Nadderud

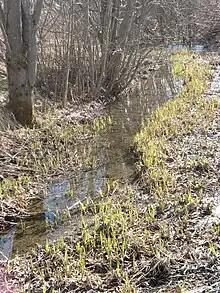
Part of Hoslebekken.

Today's meaning of Nadderud is the district north and west of Bekkestua, northeast of Gjønnes, east of Haslum, south of Hosle and southwest of Grav.